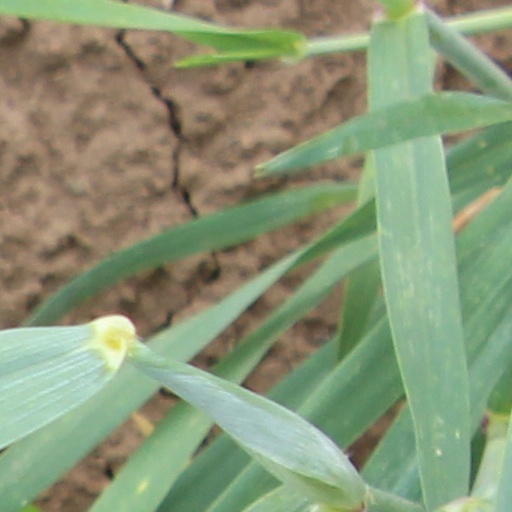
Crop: wheat